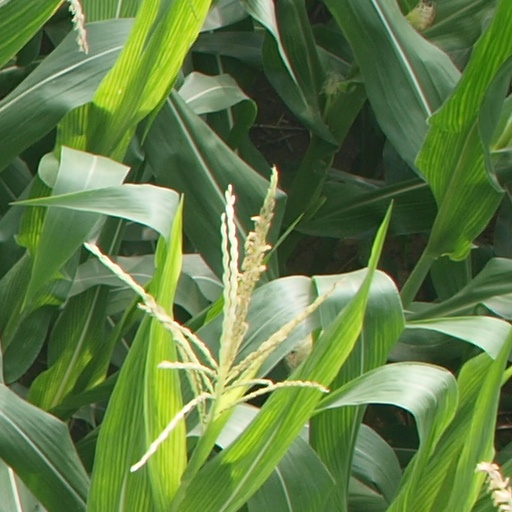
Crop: maize; corn